Welcome to Happiness

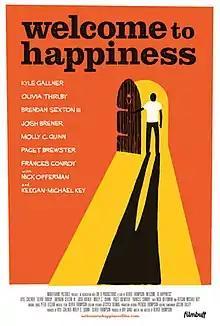
Theatrical release poster

Welcome to Happiness is a 2015 American comedy film written and directed by Oliver Thompson (director) and starring Kyle Gallner, Olivia Thirlby, Nick Offerman, Keegan-Michael Key, Brendan Sexton III and Josh Brener. It was released on May 20, 2016, by FilmBuff.